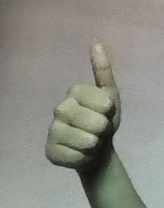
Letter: aleff